WingNuts: Temporal Navigator

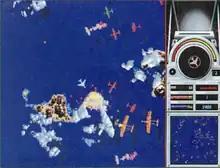
"WingNuts" screenshot

The player controls a pilot in a series of airborne missions, hopping to different geographical locations and time periods in search of the villainous Baron von Schtopwatch. The player's objective is to destroy enemy fleets, bomb ground installations, and reach level-specific objectives. Floating power-ups grant extra guns, or boosts to the player's s fuel and shields. The game features a variety of vintage and modern aircraft for the player to use, with the ability to collect and upgrade them as the player progresses through the game. The player is supported by an airborne aircraft carrier where they can land to swap their plane with any other unlocked plane. Once a player has destroyed all enemy fleet and ground weaponry, a boss character appears, whose defeat unlocks the next level. There are 30 levels in total.